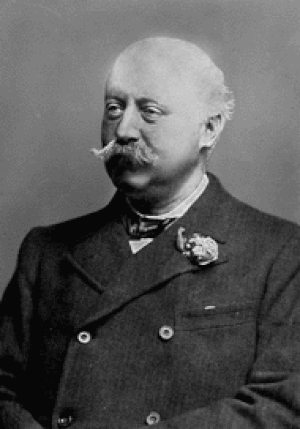
Hubert Parry